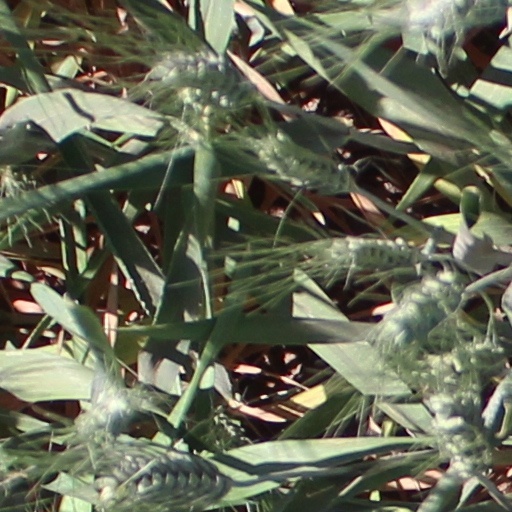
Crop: wheat